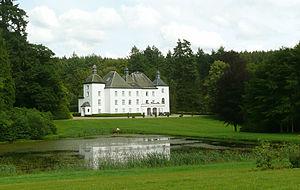
Château de Losange en 2012
Le château de Losange est un château blanc situé en Belgique, au milieu de la forêt ardennaise au lieu-dit Losange, près du petit village de Villers-la-Bonne-Eau, dans la province de Luxembourg.
La famille de Gand-Vilain dit van den Steen est une famille de la noblesse belge dont les origines connues remontent au XIIᵉ siècle. Elle s'est partagée en deux branches principales au XVIᵉ siècle : l'une hollandaise, l'autre liégeoise.
Cette liste non exhaustive répertorie les principaux châteaux en Belgique.
La famille d'Udekem est une famille de la noblesse belge.